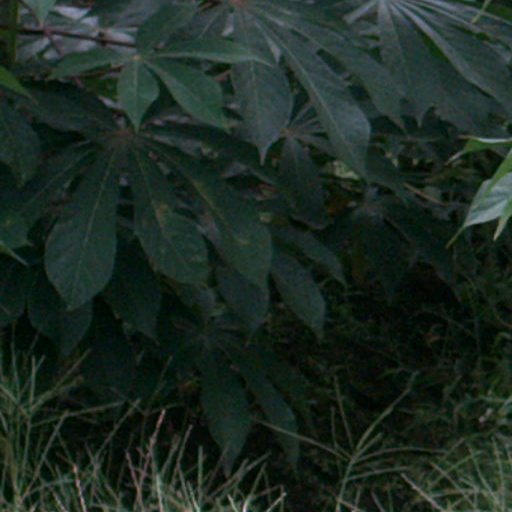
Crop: cassava